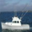
Label: ship